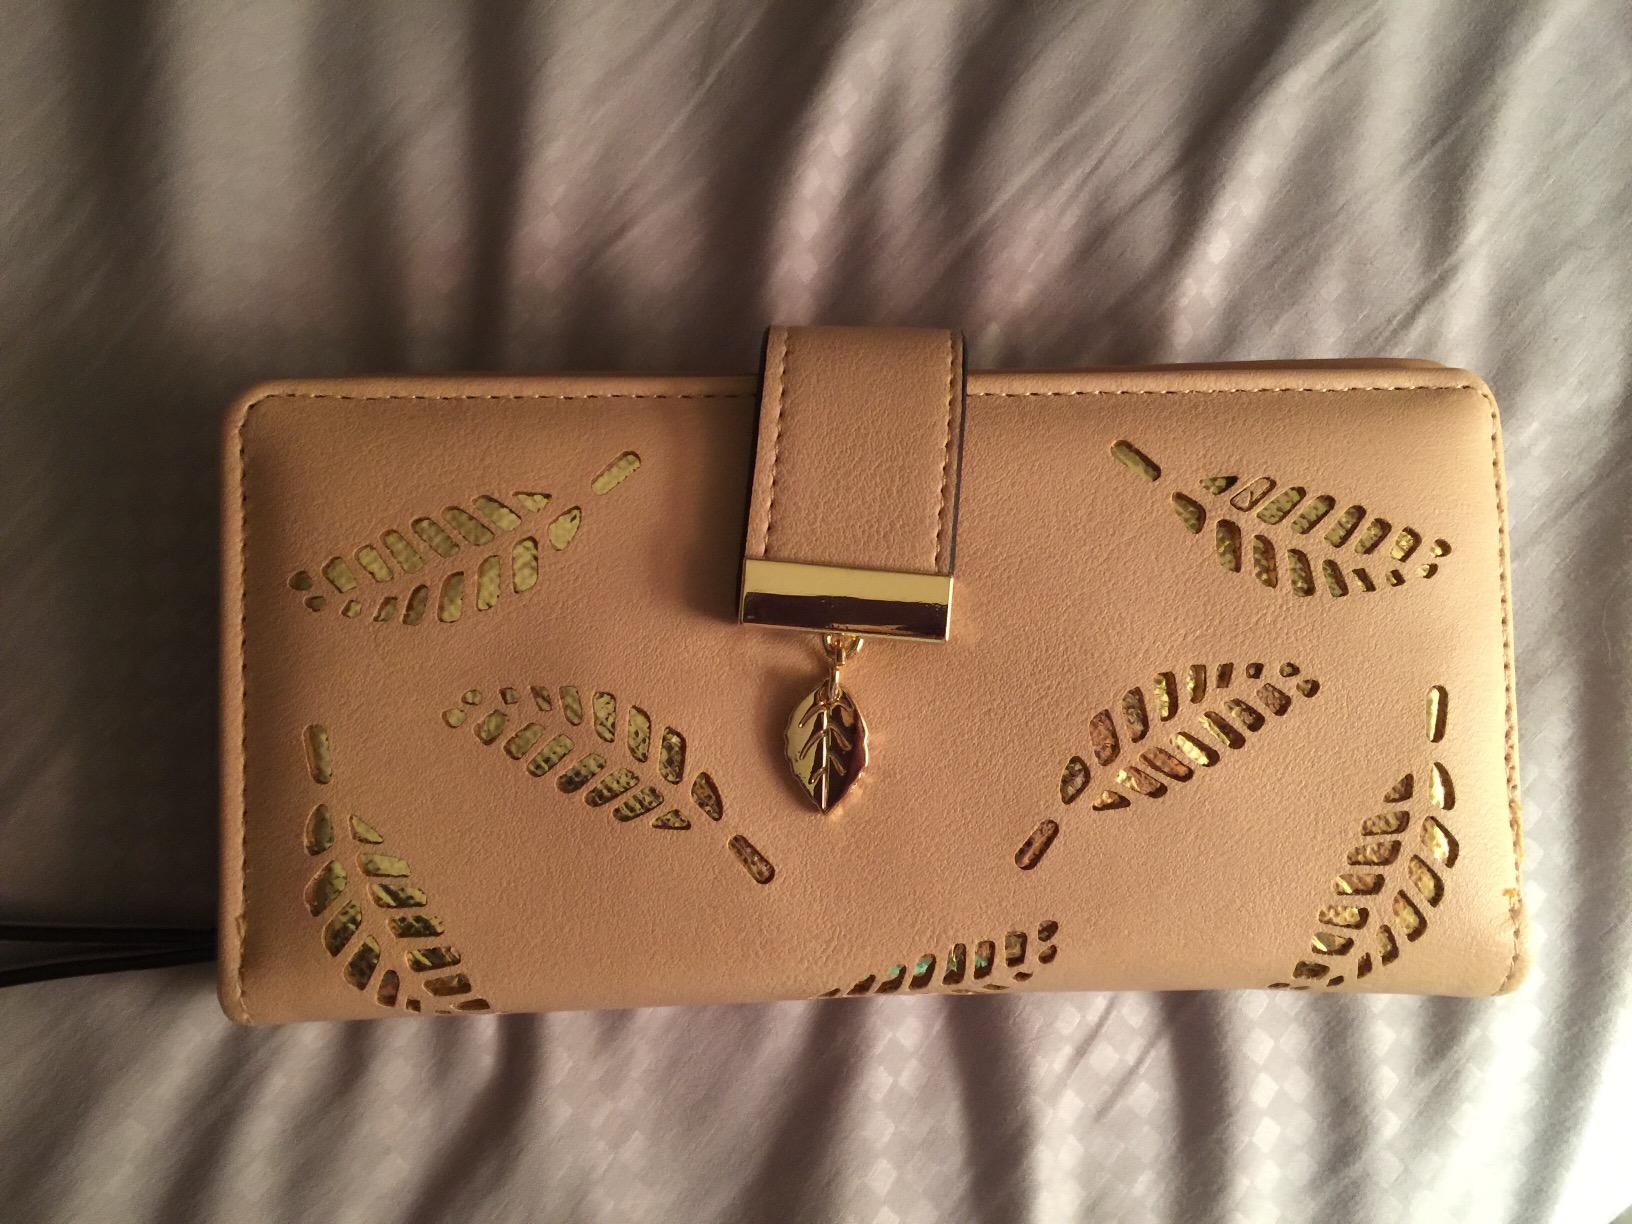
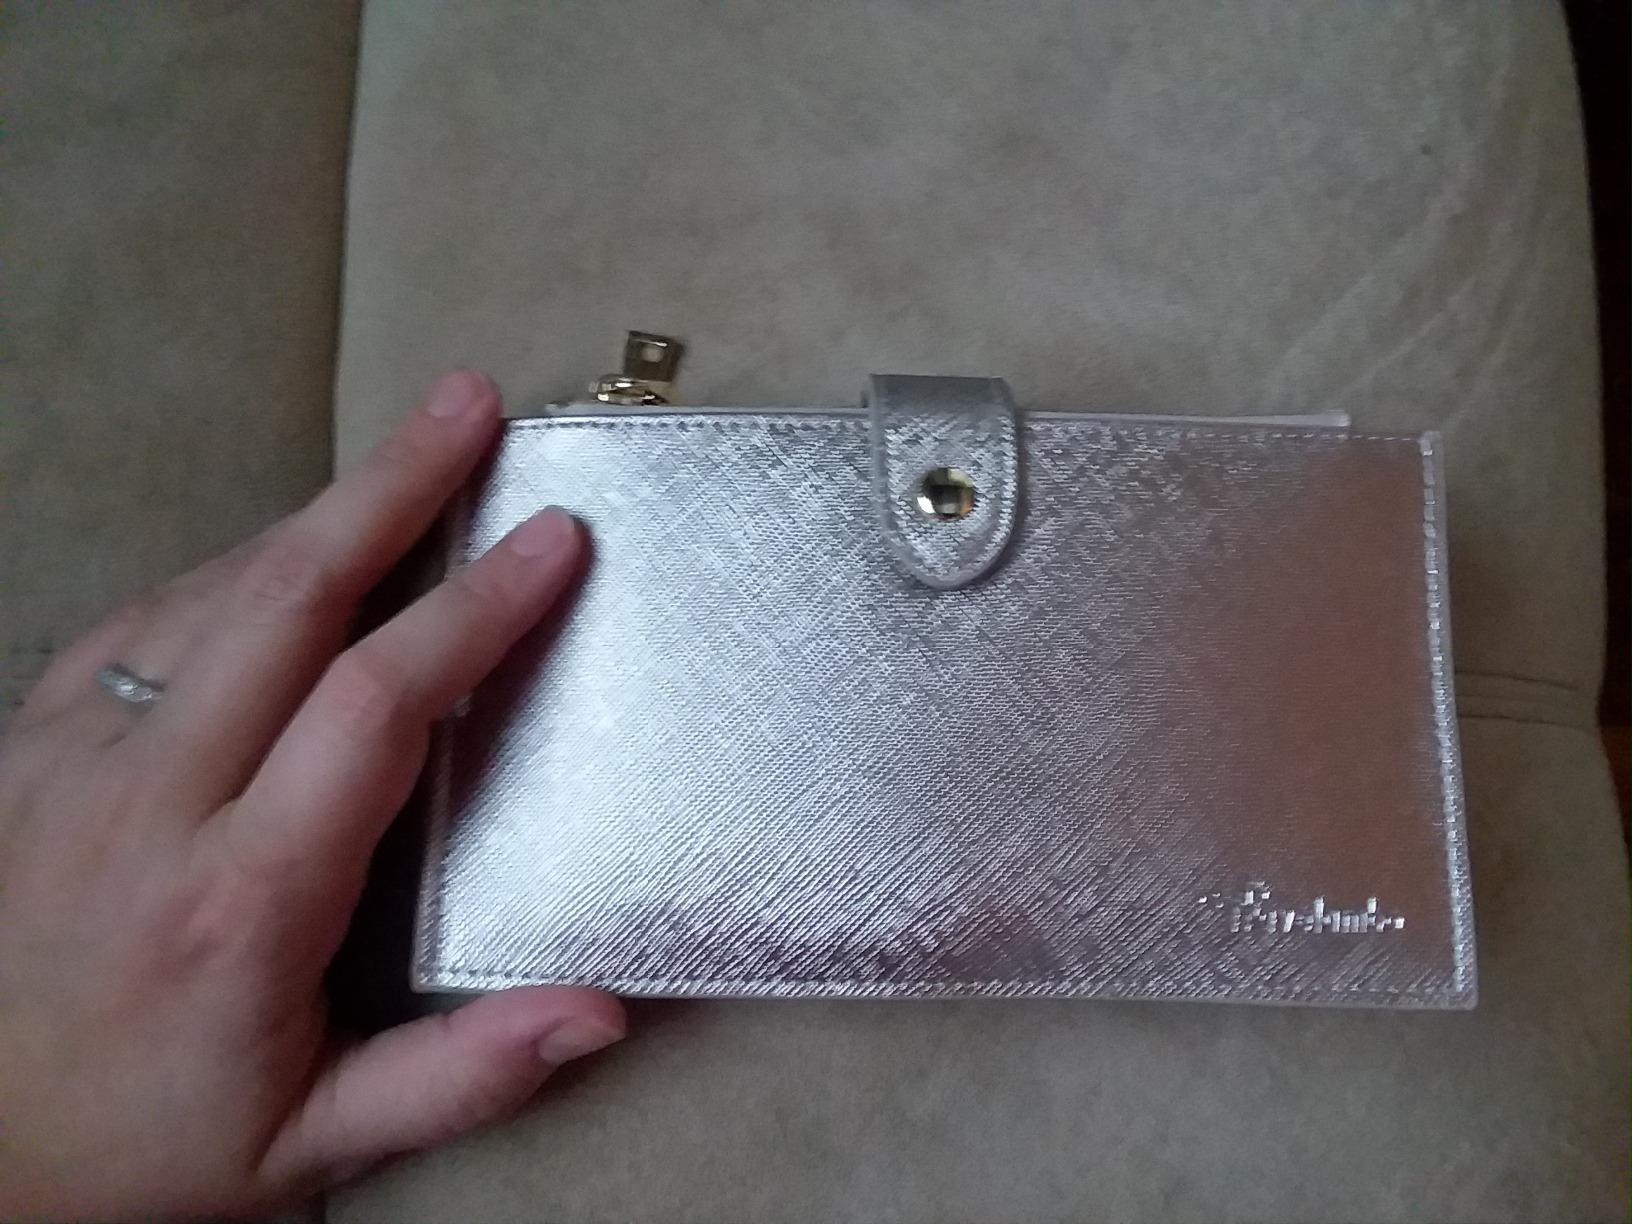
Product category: accessories_wallet
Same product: no